Iwashiroshimizu Station

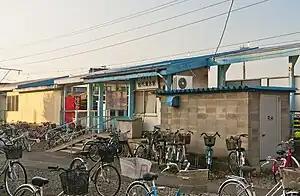
Iwashiroshimizu Station in July 2011

is a railway station located in the city of Fukushima, Fukushima Prefecture, Japan operated by Fukushima Transportation. Iwashiroshimizu is unique in that it is the last remaining station to be named after the former Iwashiro Province. In 1965 Iwashiro-Atami Station, at the time on the JNR's Ban'etsu West Line, was renamed to Bandai-Atami Station. With the 1972 closure of the Kawamate Line, Iwashiro-Iino Station and Iwashiro-Kawamata Station were shut down. This leaves Iwashiroshimizu as the final station bearing the name of the former province.